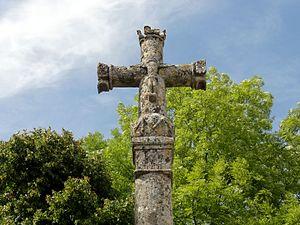
Croix de cimetière.